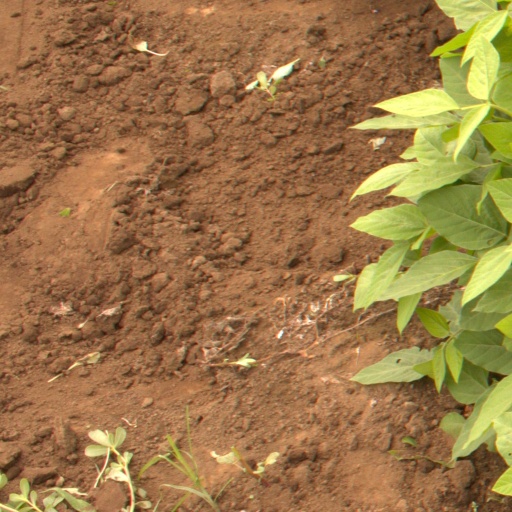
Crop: soybean